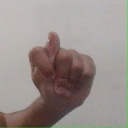
अक्षर: ट